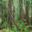
Label: forest